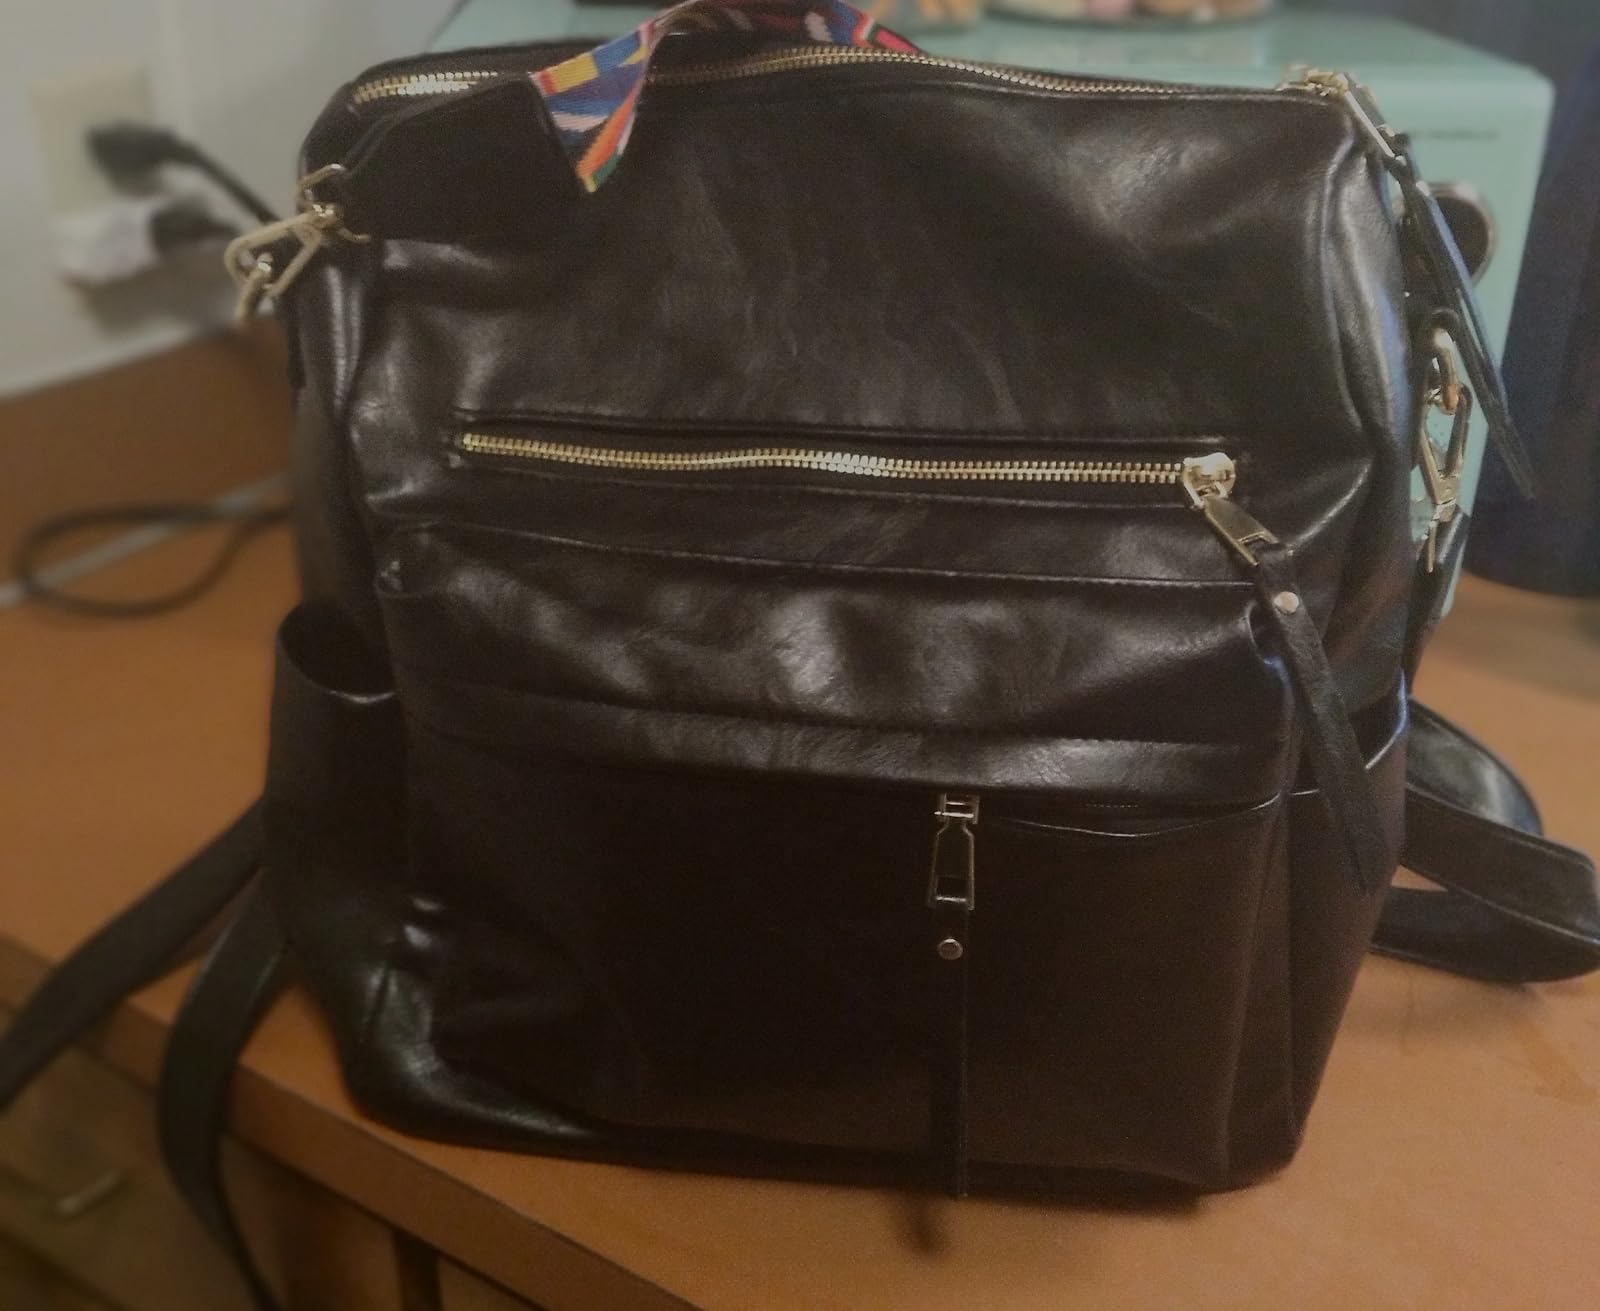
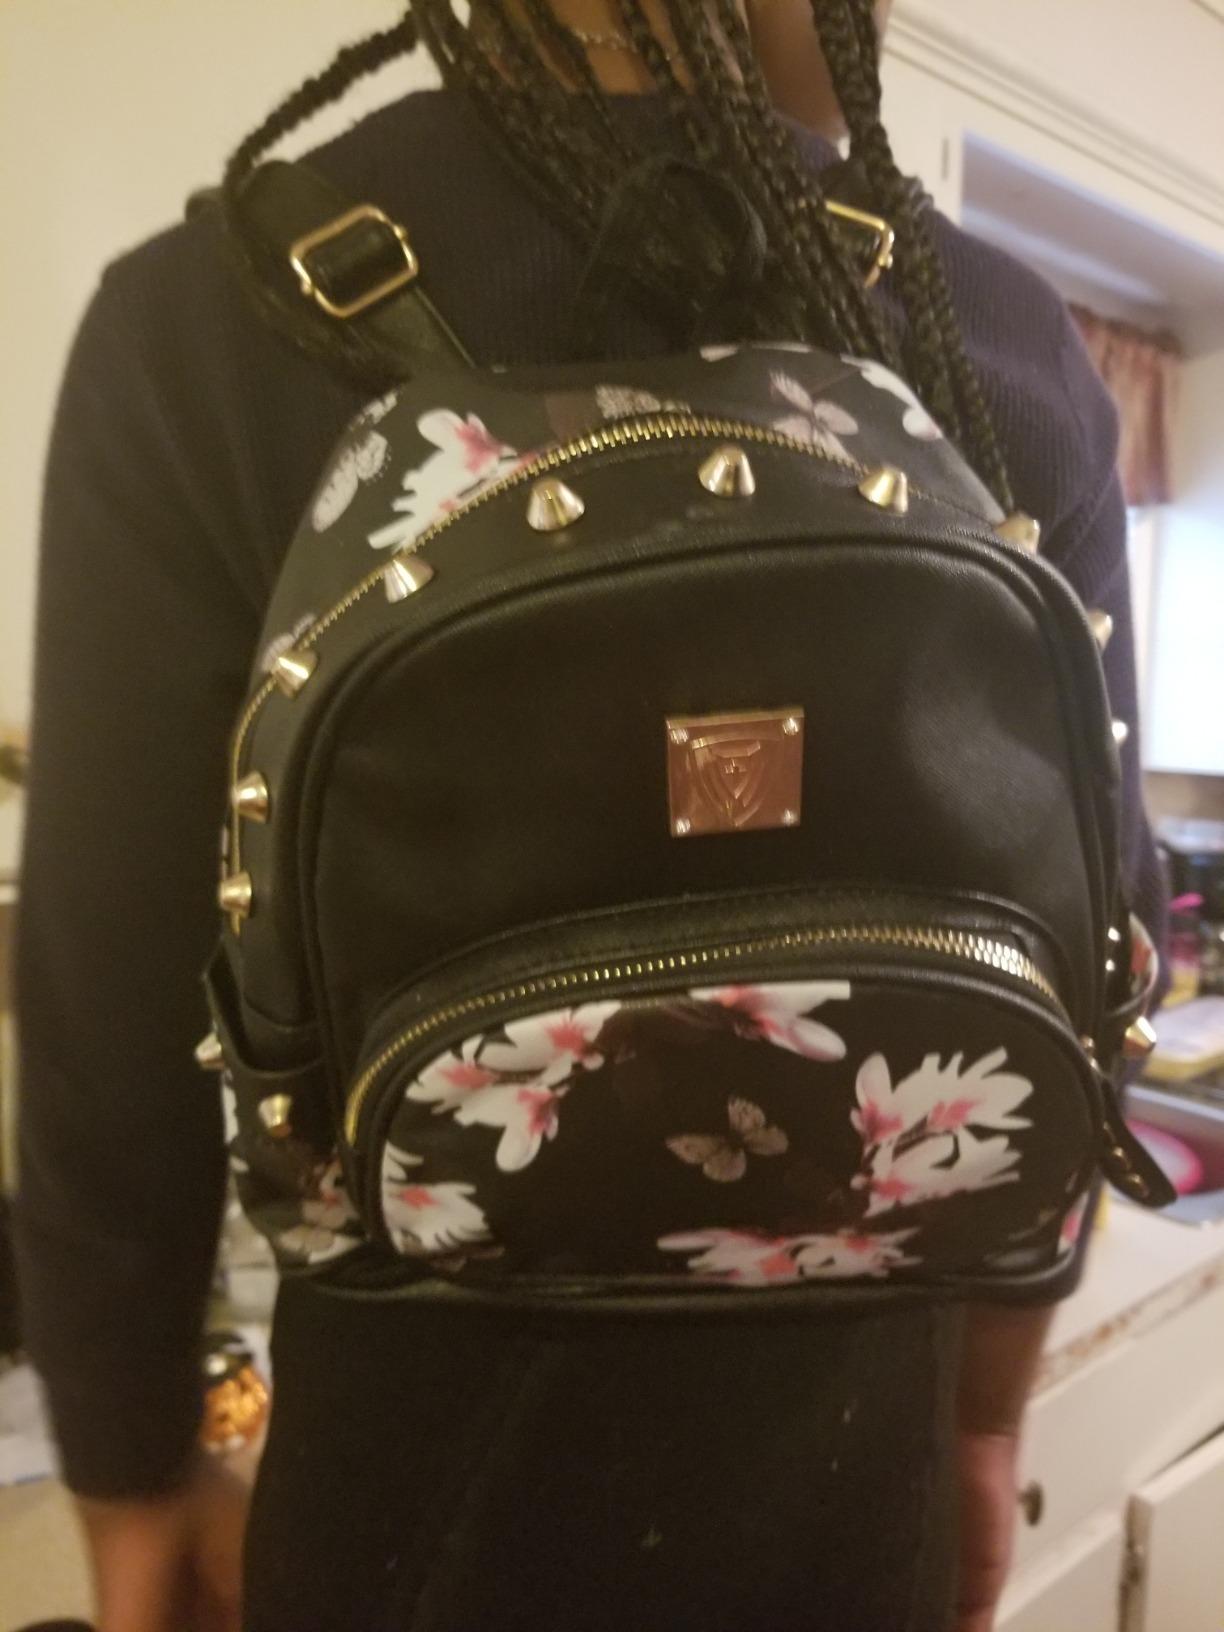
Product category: accessories_handbag
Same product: no